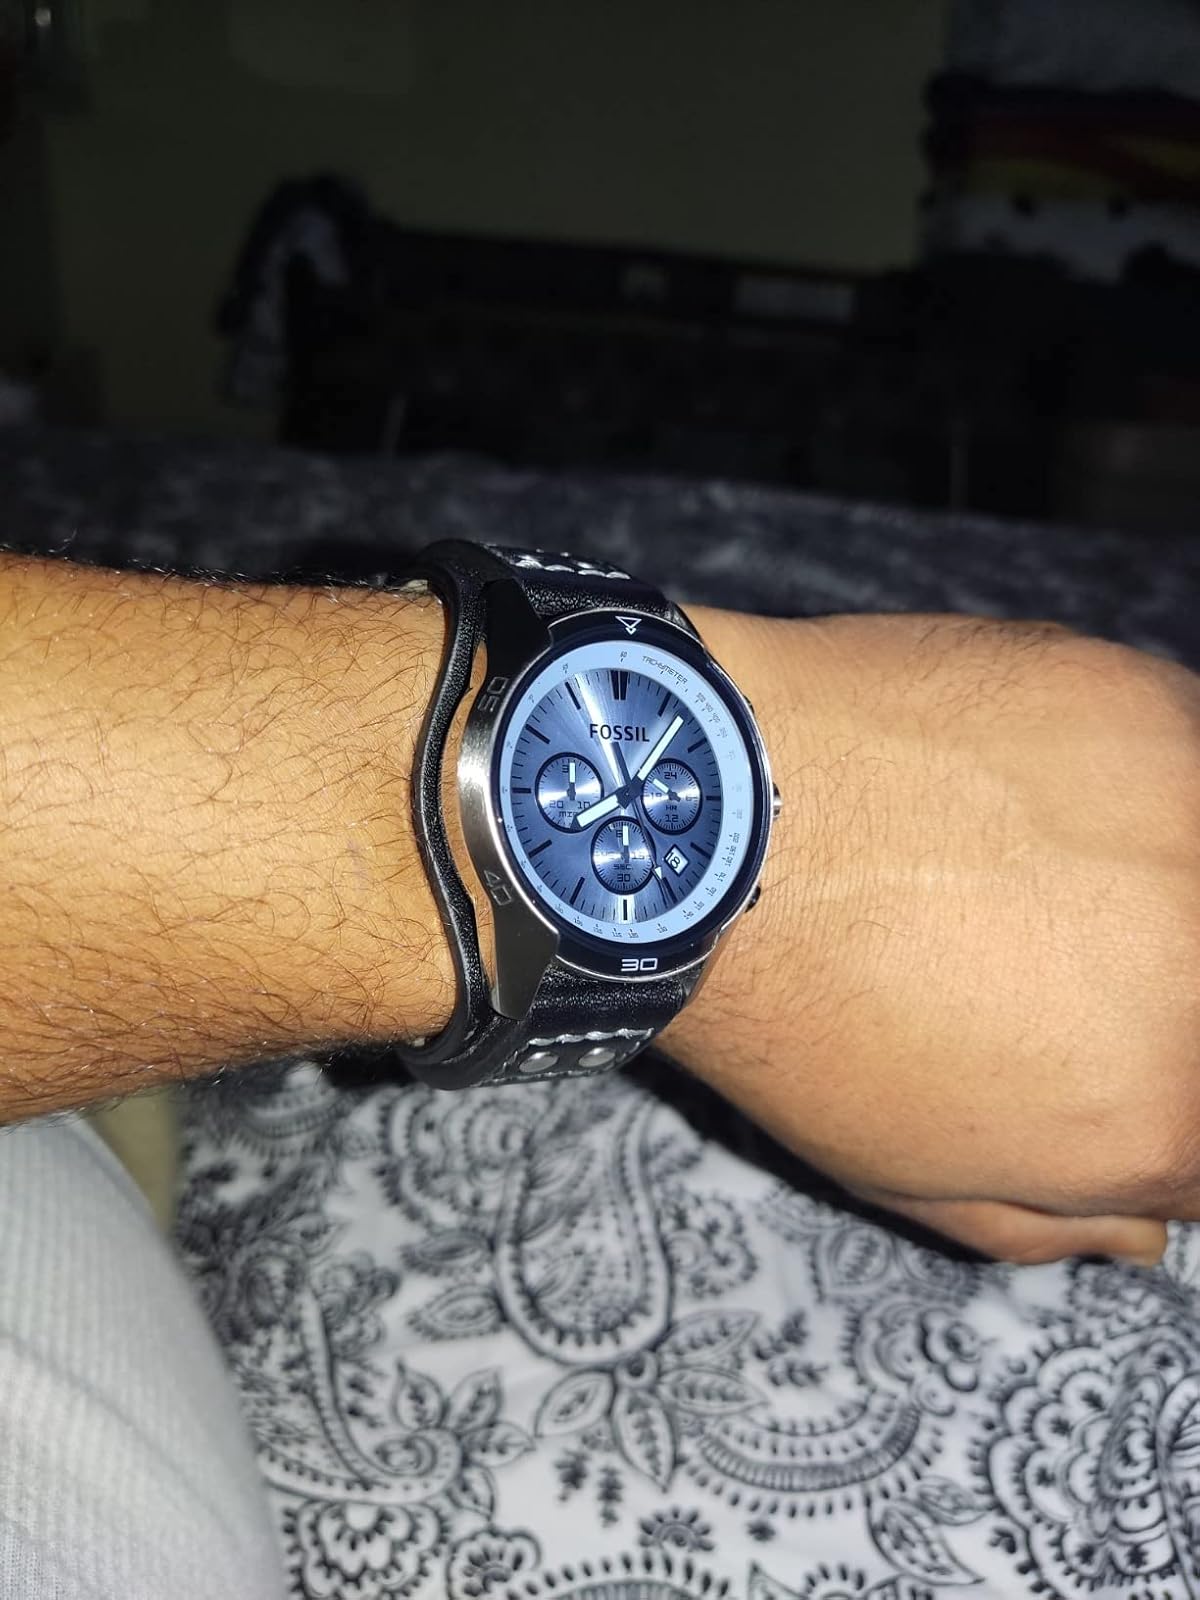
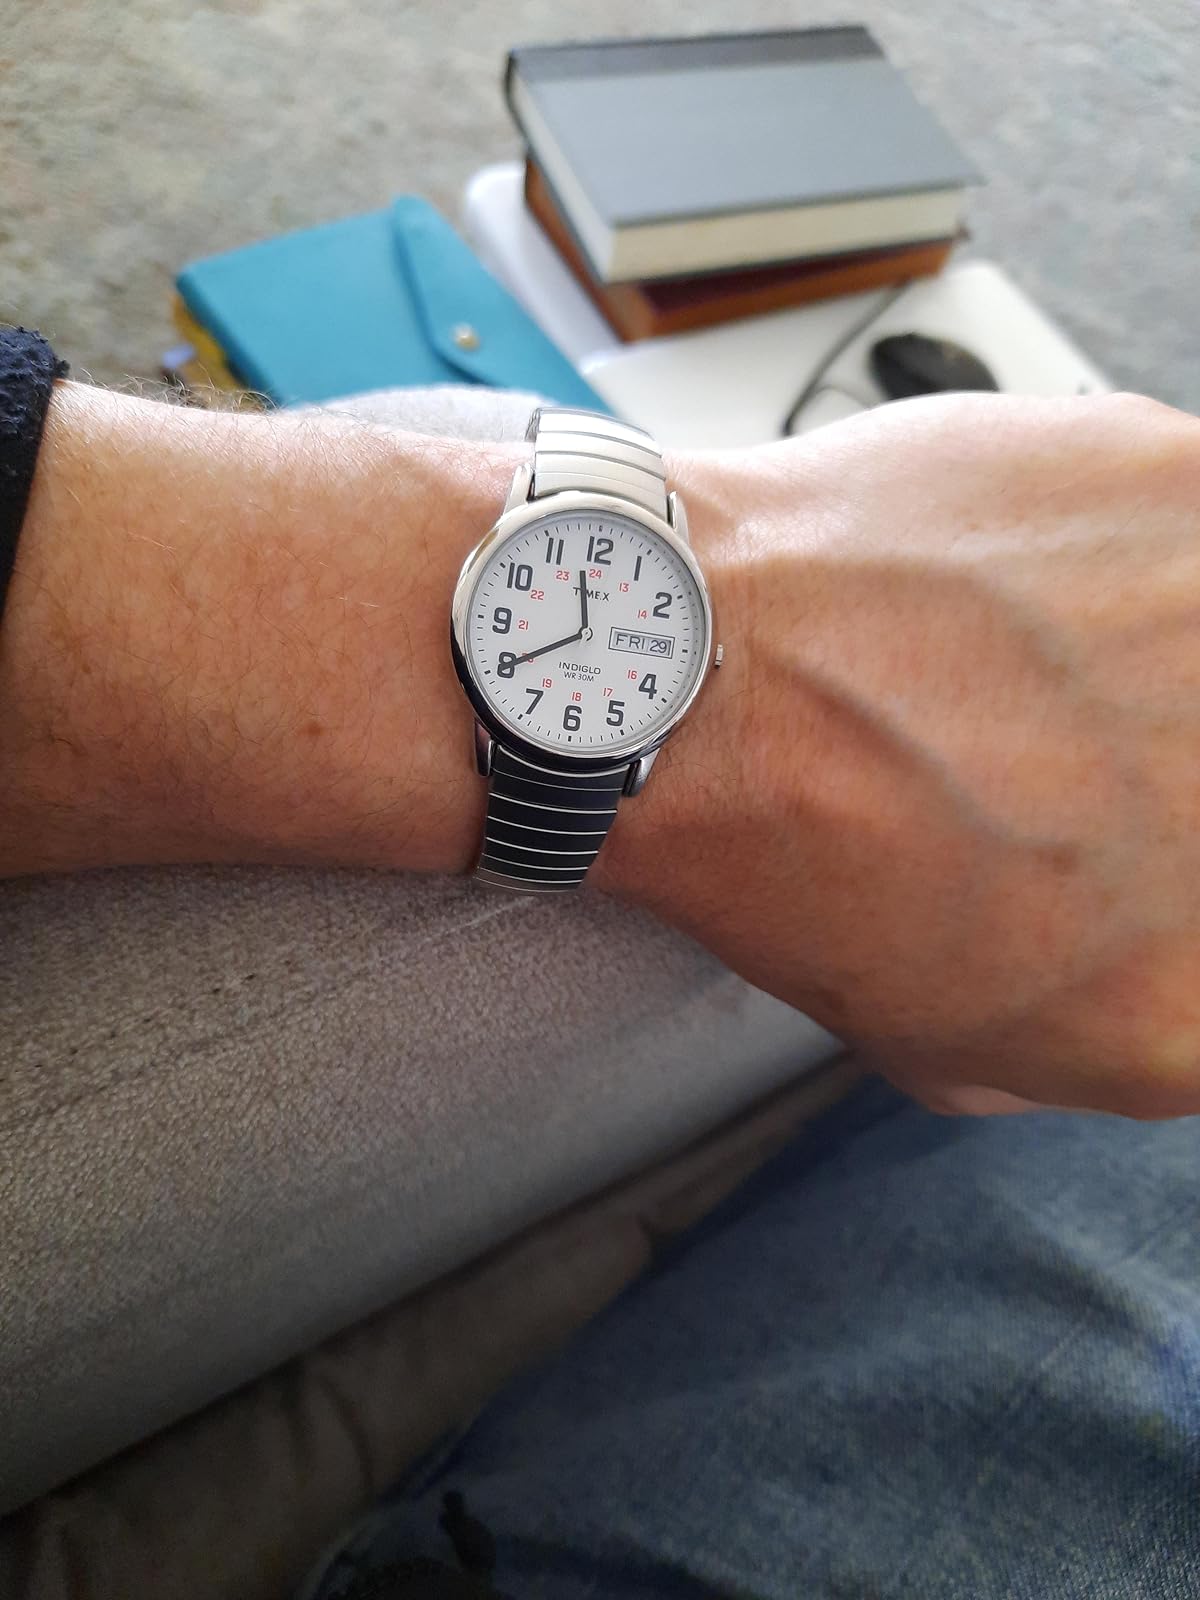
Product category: accessories_watch
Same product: no